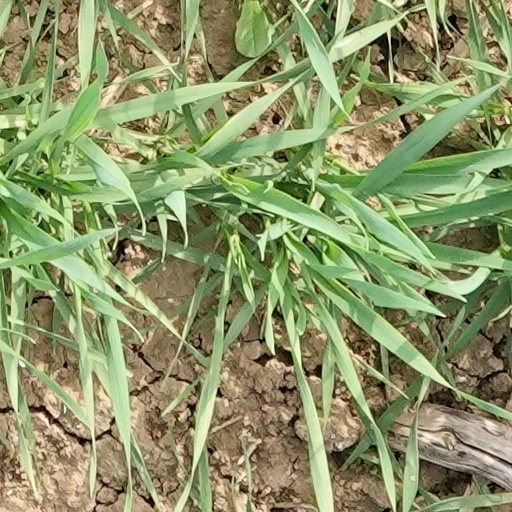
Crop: wheat